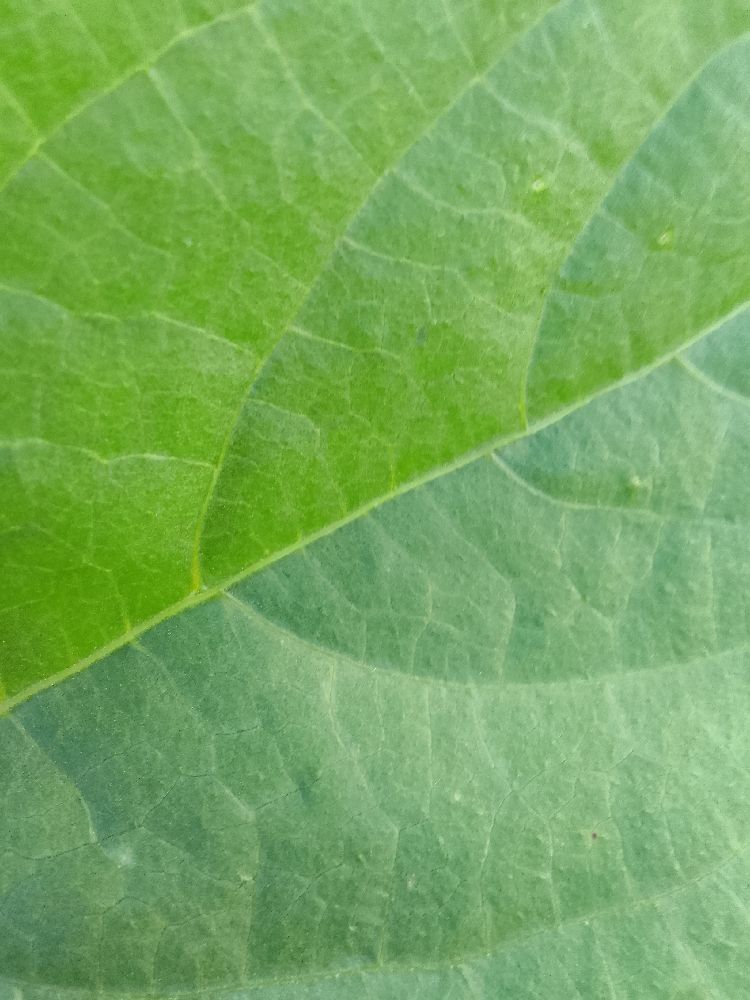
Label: healthy